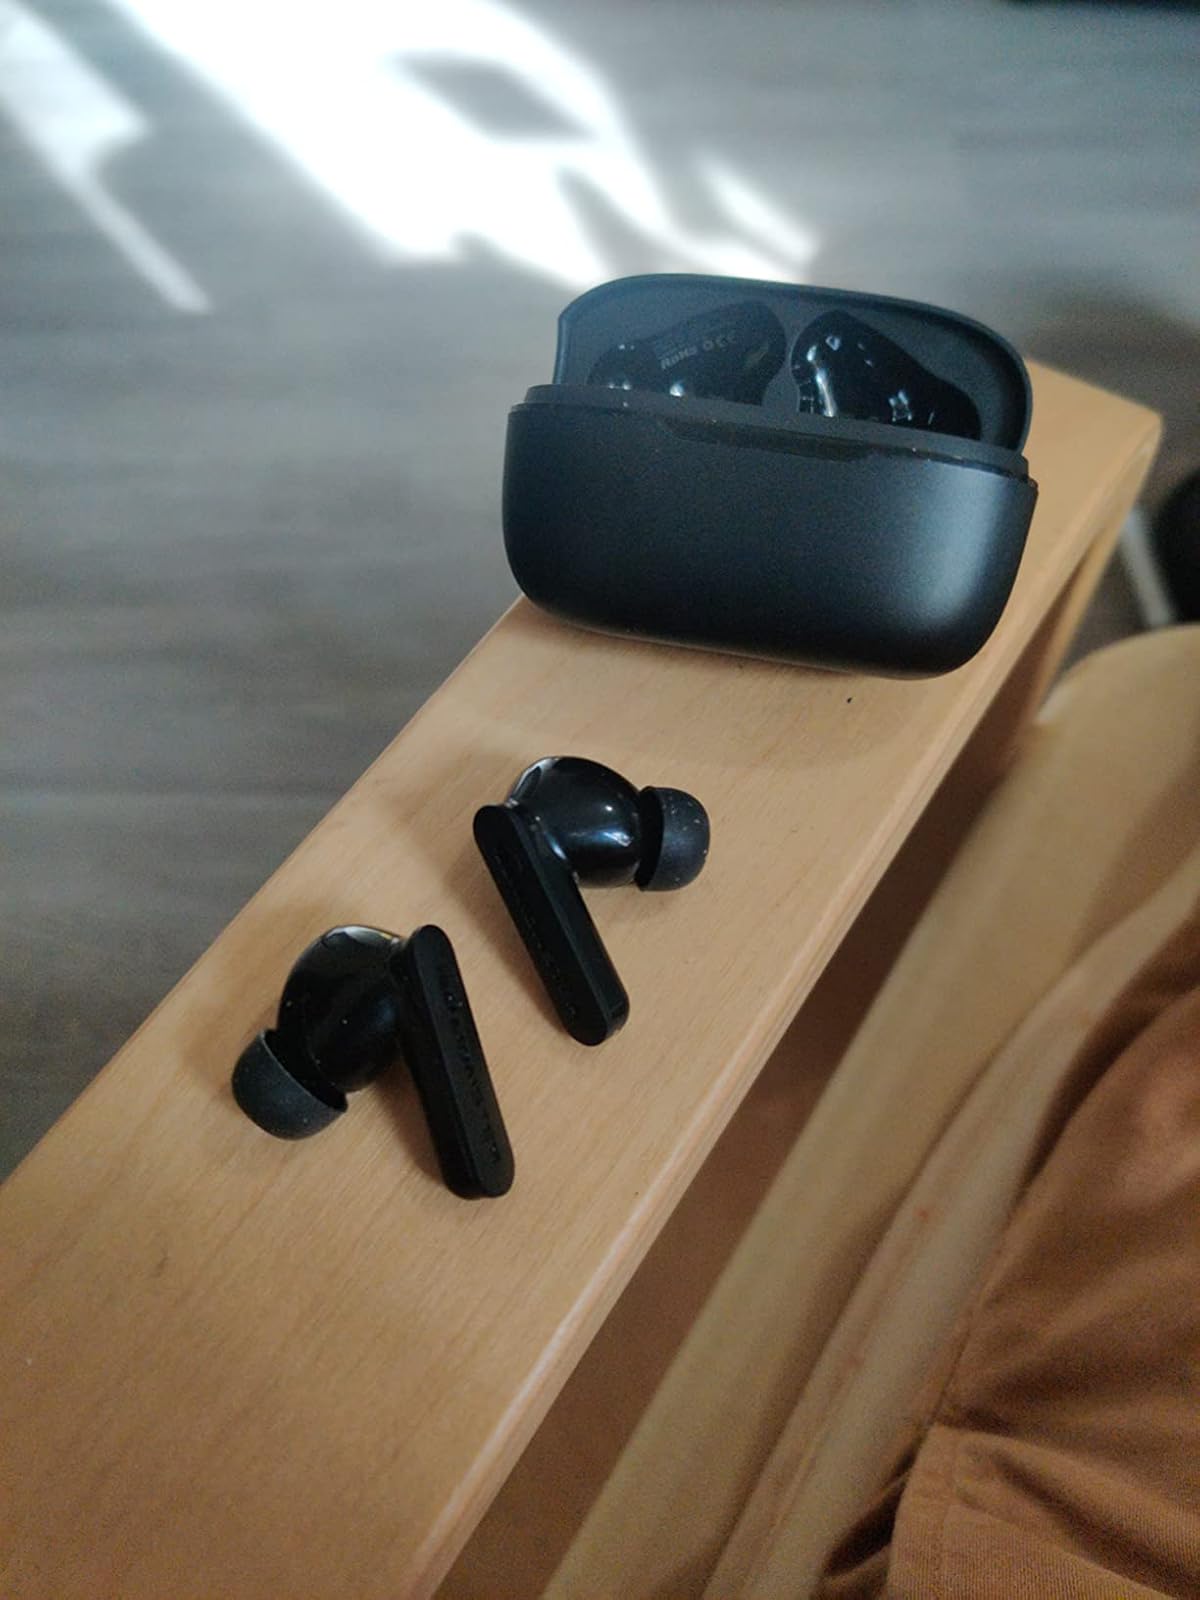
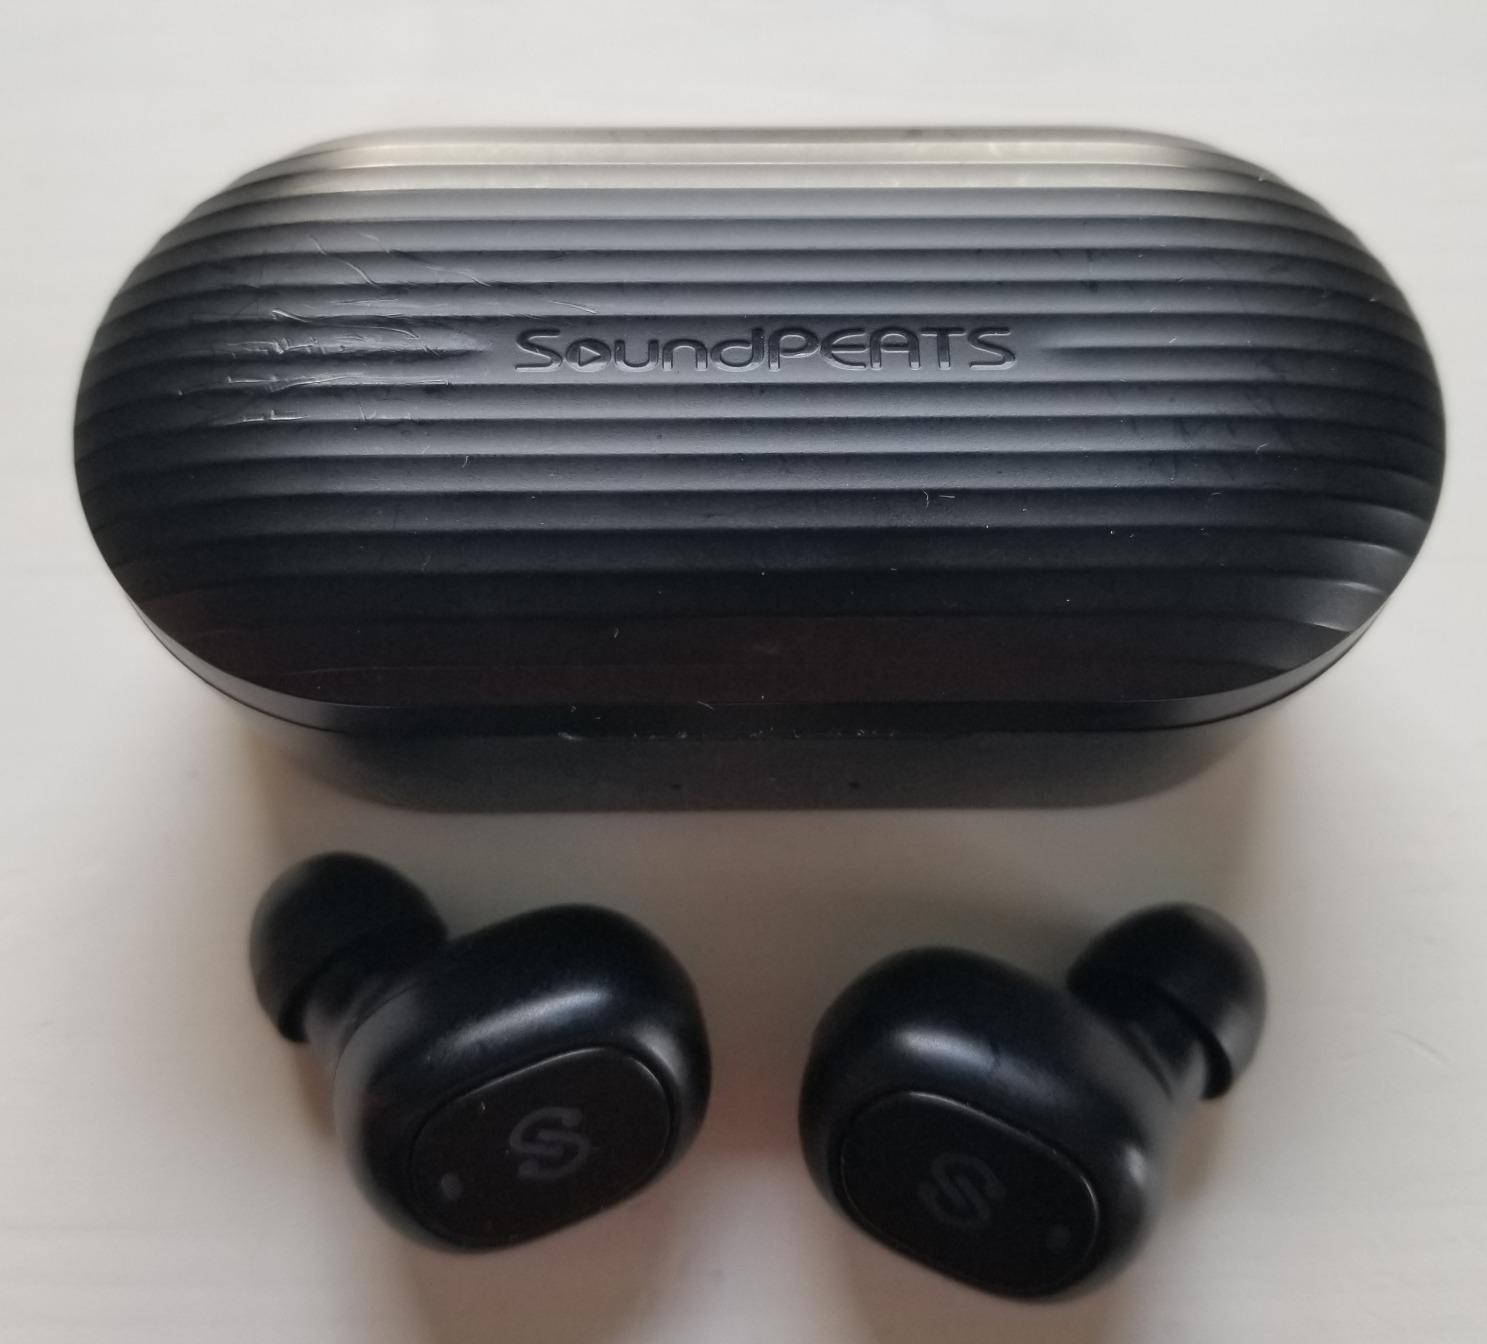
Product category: earbuds
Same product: no